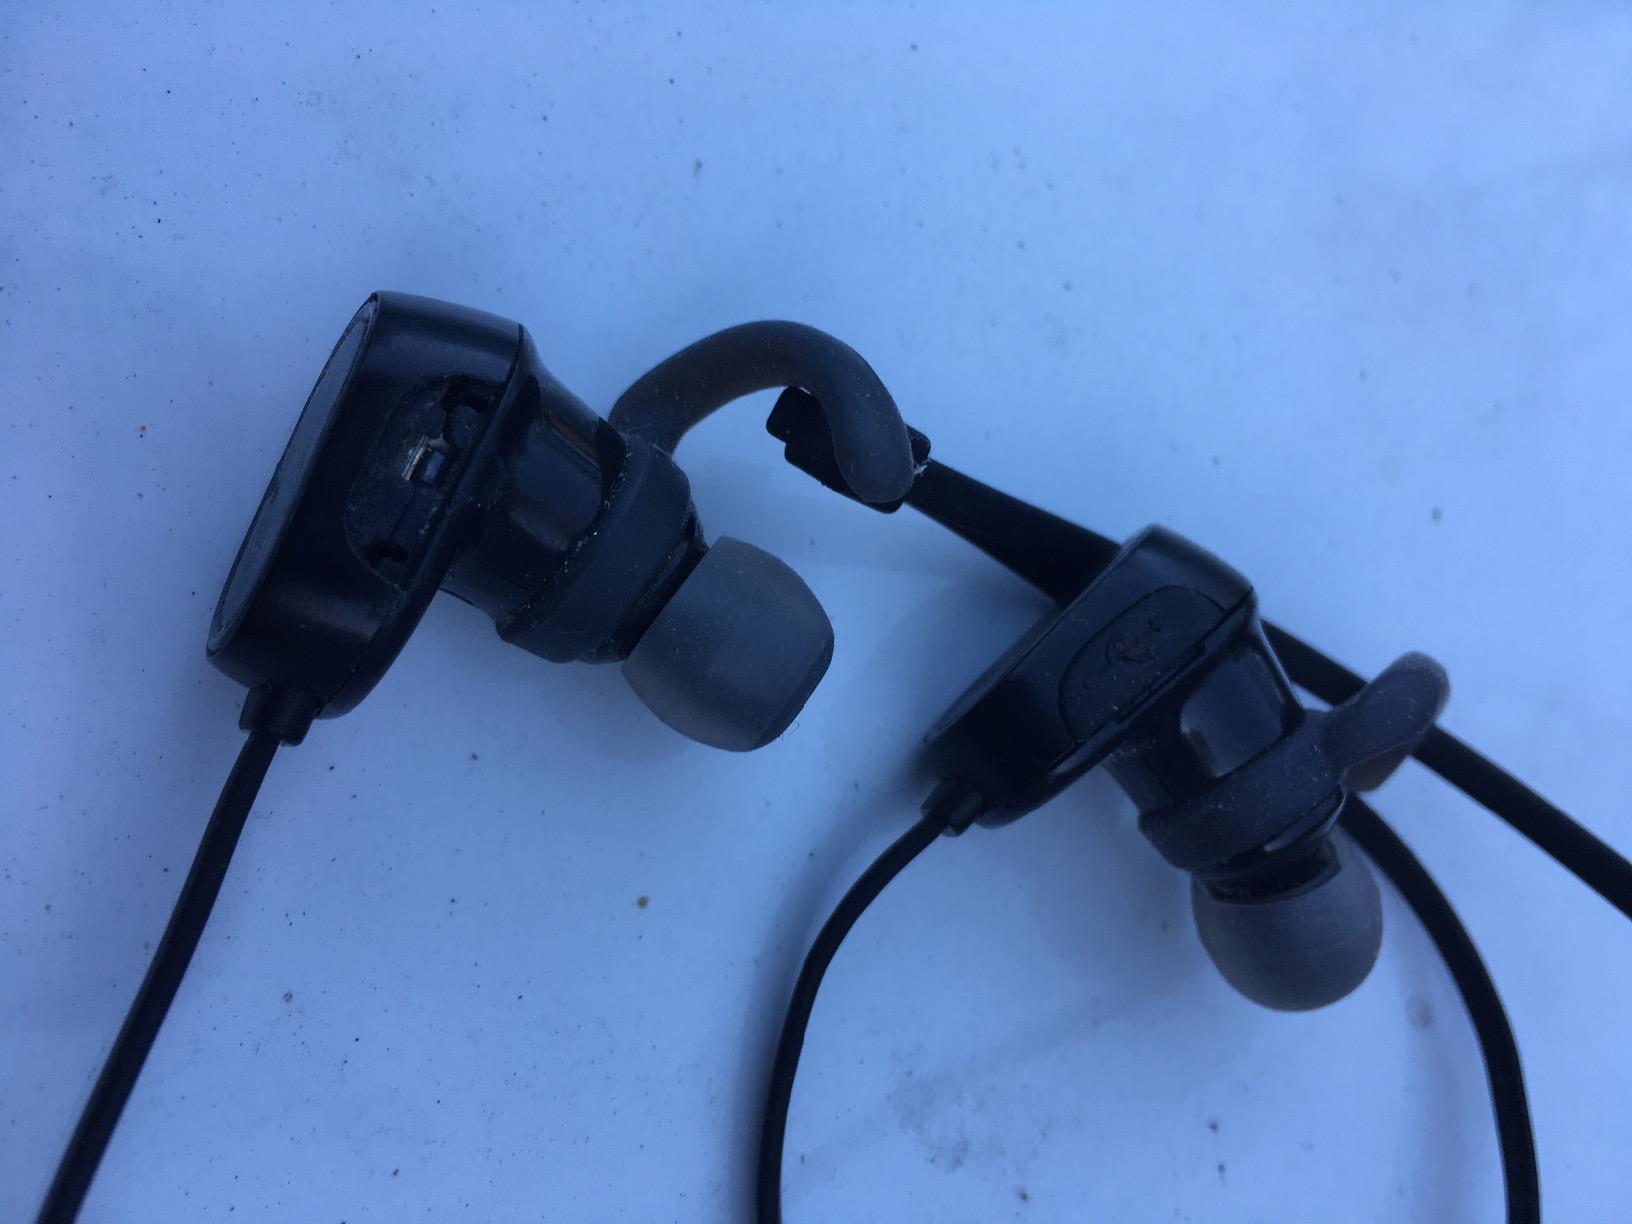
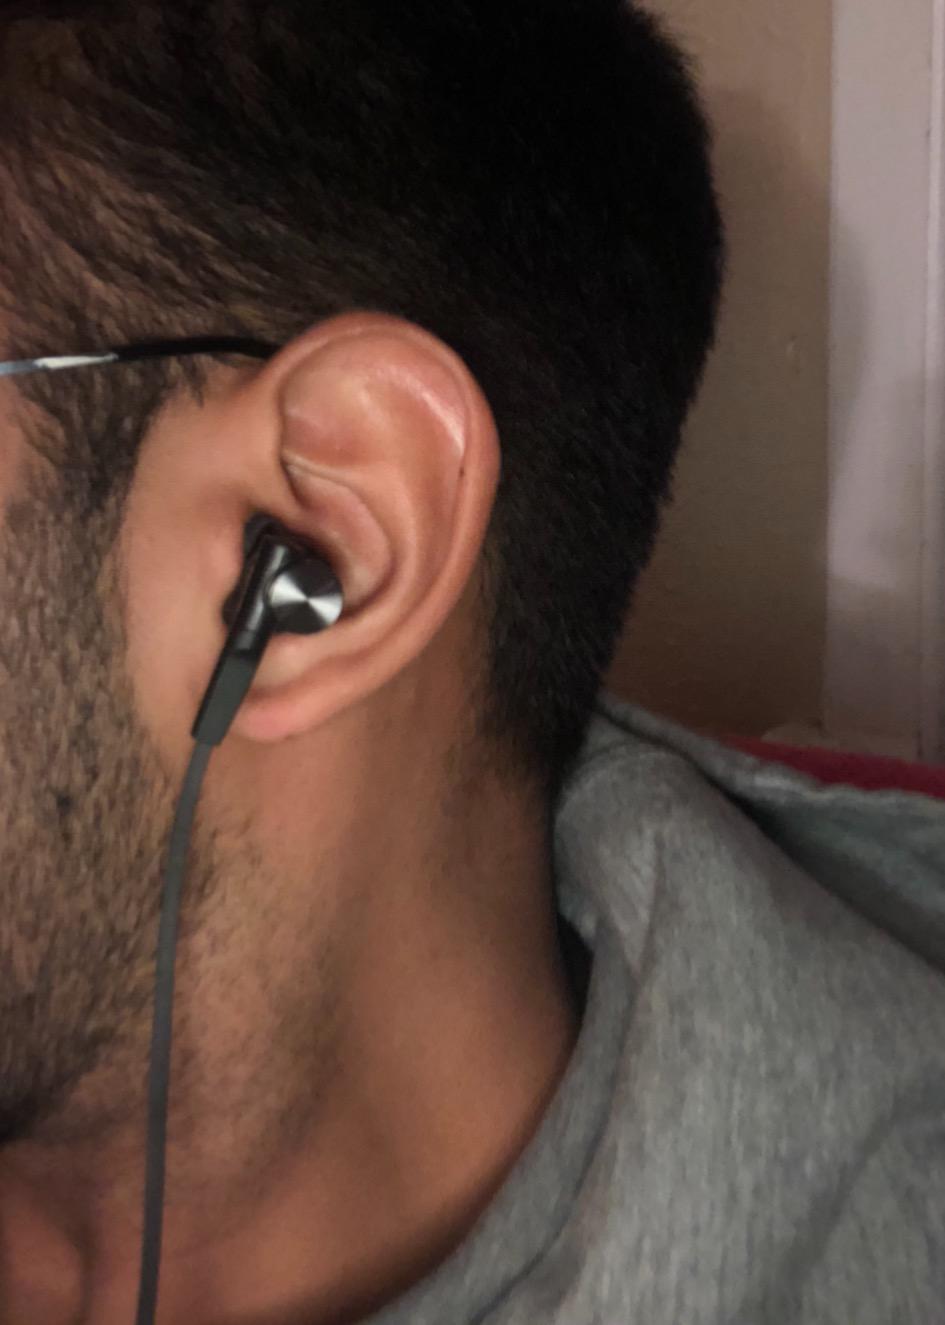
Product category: headphones
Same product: no